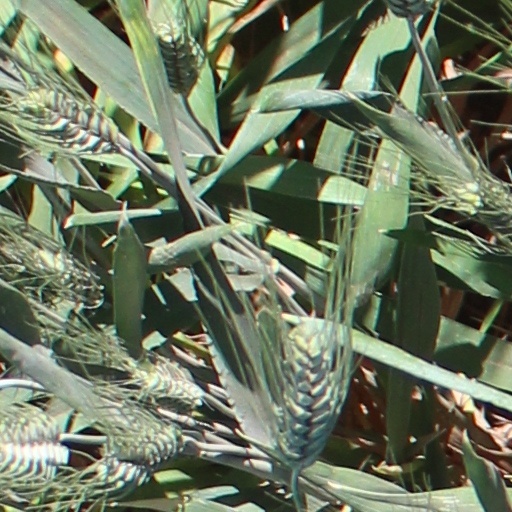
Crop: wheat